Anti-neutrophil cytoplasmic antibody

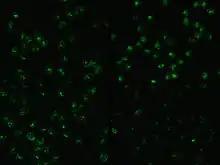
Immunofluorescence staining pattern of ANCA. Top left – PR3 antibodies on ethanol-fixed neutrophils (c-ANCA pattern). Bottom left – PR3 antibodies on formalin-fixed neutrophils(c-ANCA pattern). Top right – MPO antibodies on ethanol-fixed neutrophils (p-ANCA pattern). Bottom right – MPO antibodies on formalin-fixed neutrophils (c-ANCA pattern).(FITC conjugate)

Anti-neutrophil cytoplasmic antibodies (ANCAs) are a group of autoantibodies, mainly of the IgG type, against antigens in the cytoplasm of neutrophils (the most common type of white blood cell) and monocytes. They are detected as a blood test in a number of autoimmune disorders, but are particularly associated with systemic vasculitis, so called ANCA-associated vasculitides (AAV).